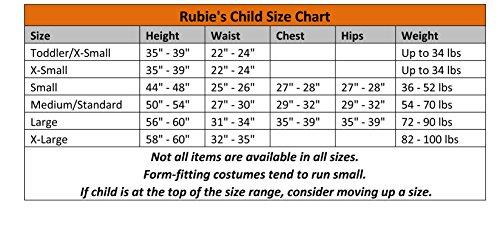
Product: Rubie's Costume Yon Rogg Captain Marvel Deluxe Child Costume
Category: Clothing, Shoes & Jewelry | Costumes & Accessories | Women | Costumes & Cosplay Apparel | Costumes
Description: Great Condition.
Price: $17.87 - $39.66